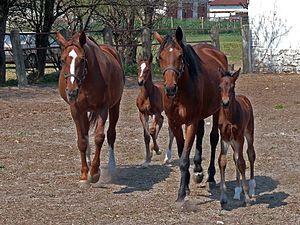
Le Bulgare oriental est une race de chevaux de sport originaire de Bulgarie, originellement destinée à la traction légère, puis re-sélectionnée pour les sports équestres. Son histoire est intimement liée au haras de Kabiuk, dans lequel il émerge dès la fin du XIXᵉ siècle à partir de croisements entre Arabe, Anglo-arabe et Pur-sang. Officiellement reconnu en 1951, il est depuis essentiellement croisé avec le Pur-sang, dans l'objectif des performances en sports équestres et courses hippiques de haut niveau.